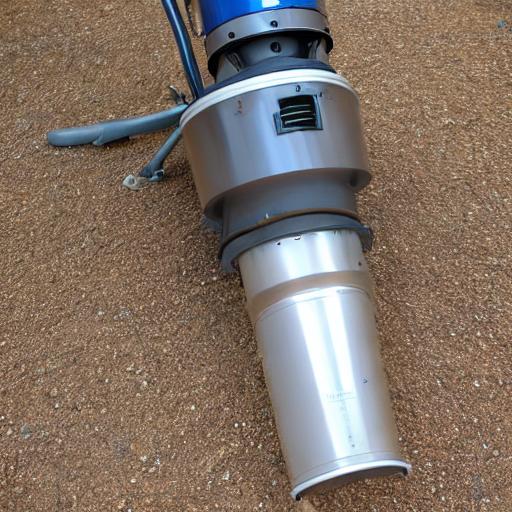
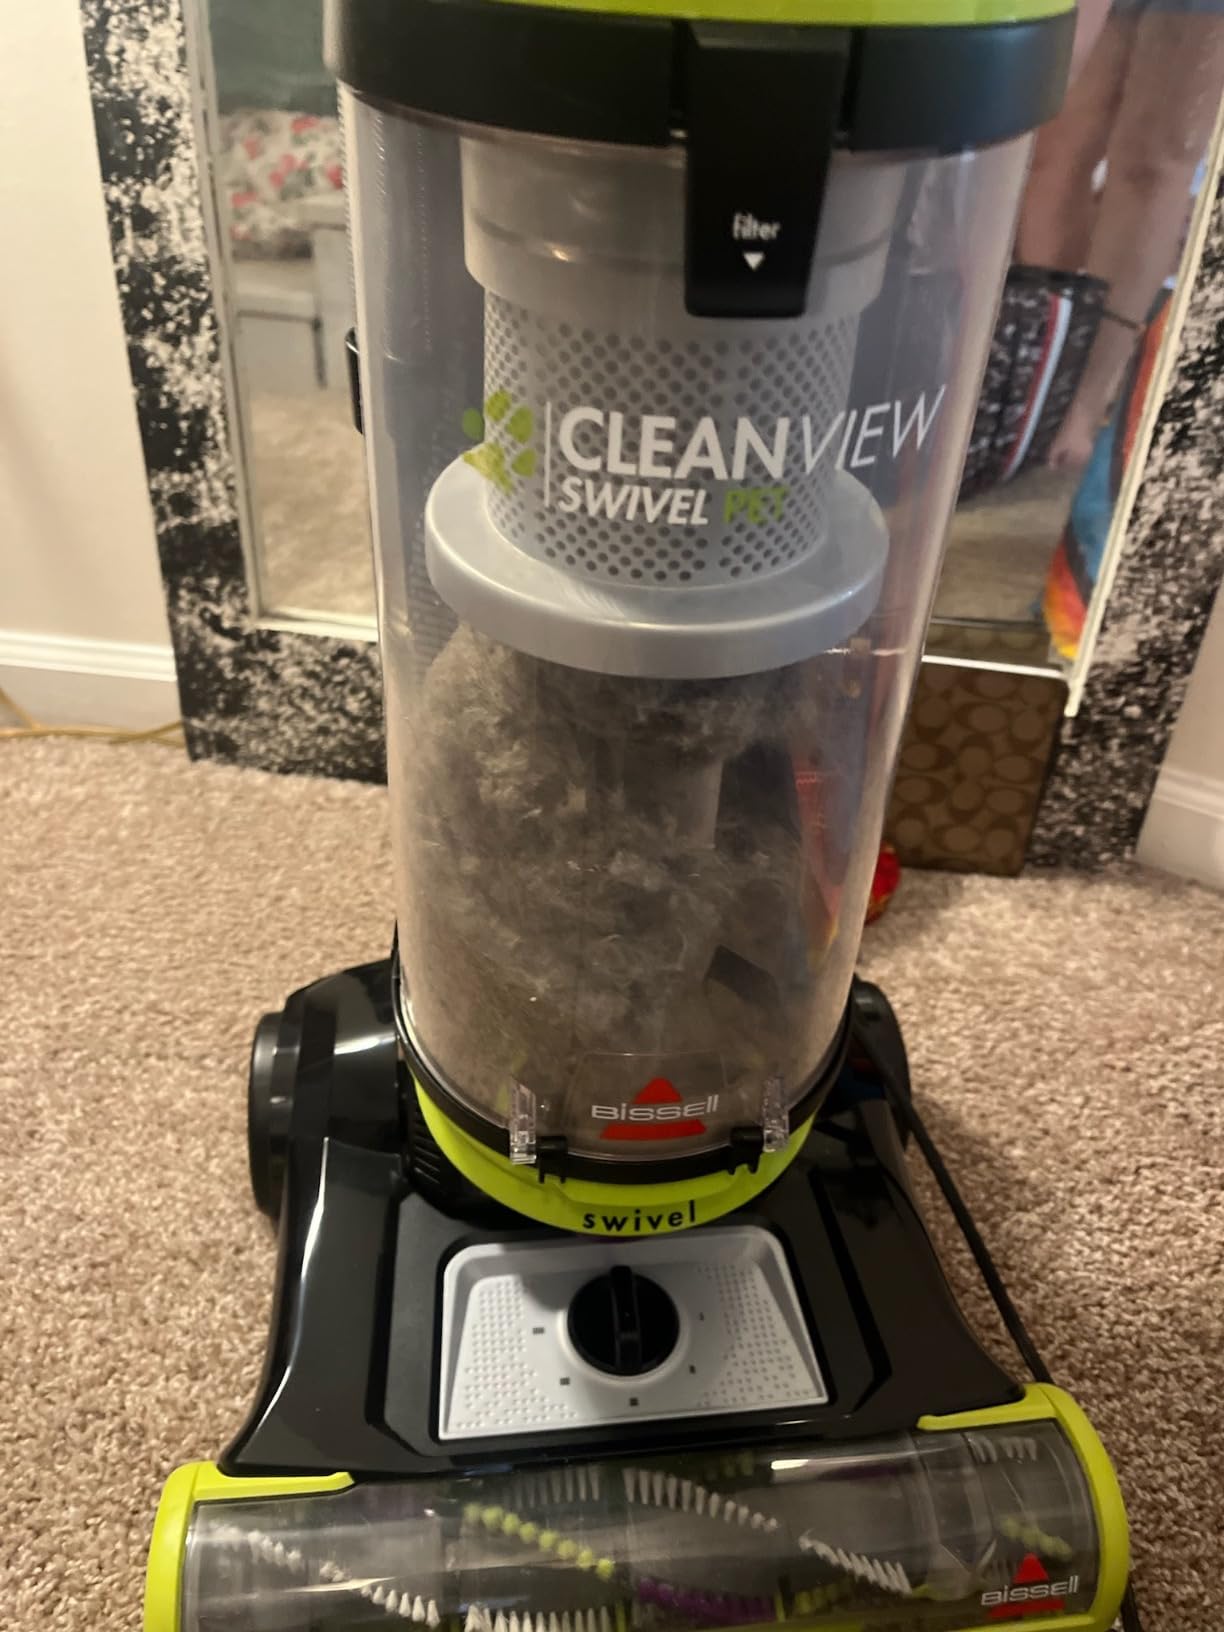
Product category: items_vacuum
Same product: no